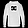
Label: Pullover